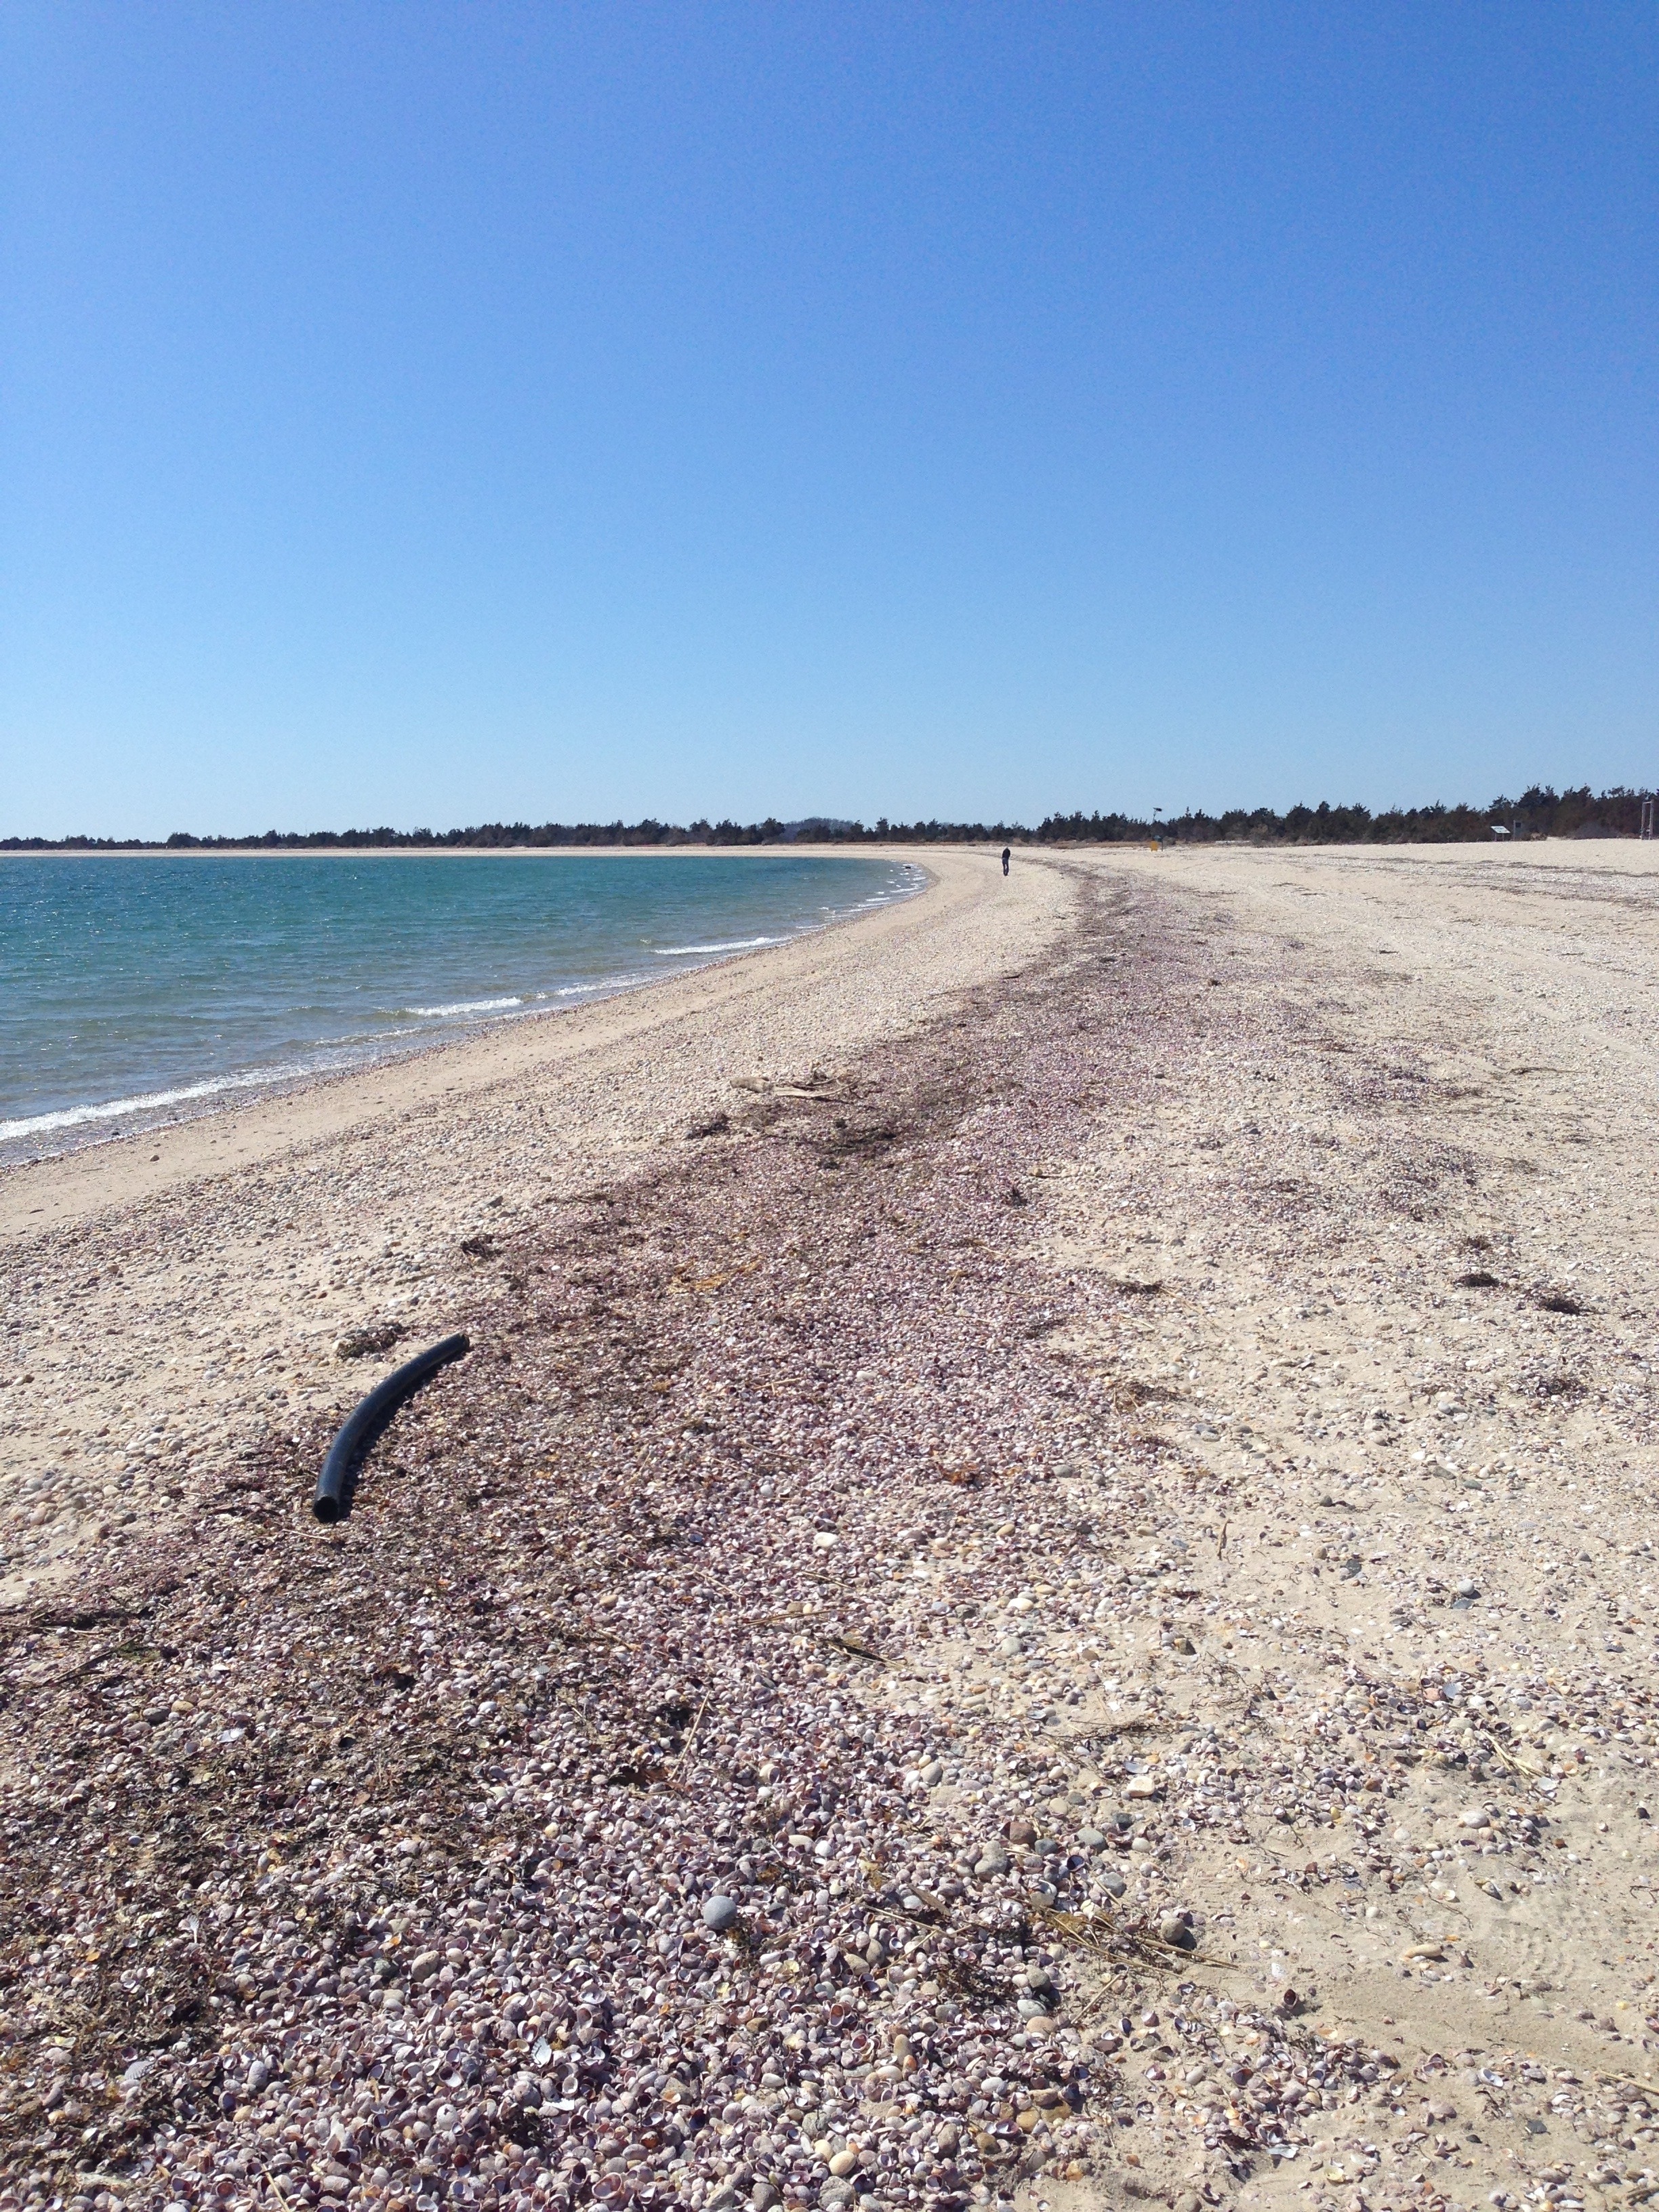
beach, sea, coast, water, sand, ocean, horizon, shore, wave, lake, walkway, summer, vacation, travel, pebble, holiday, blue, leisure, material, shell, body of water, habitat, mudflat, natural environment